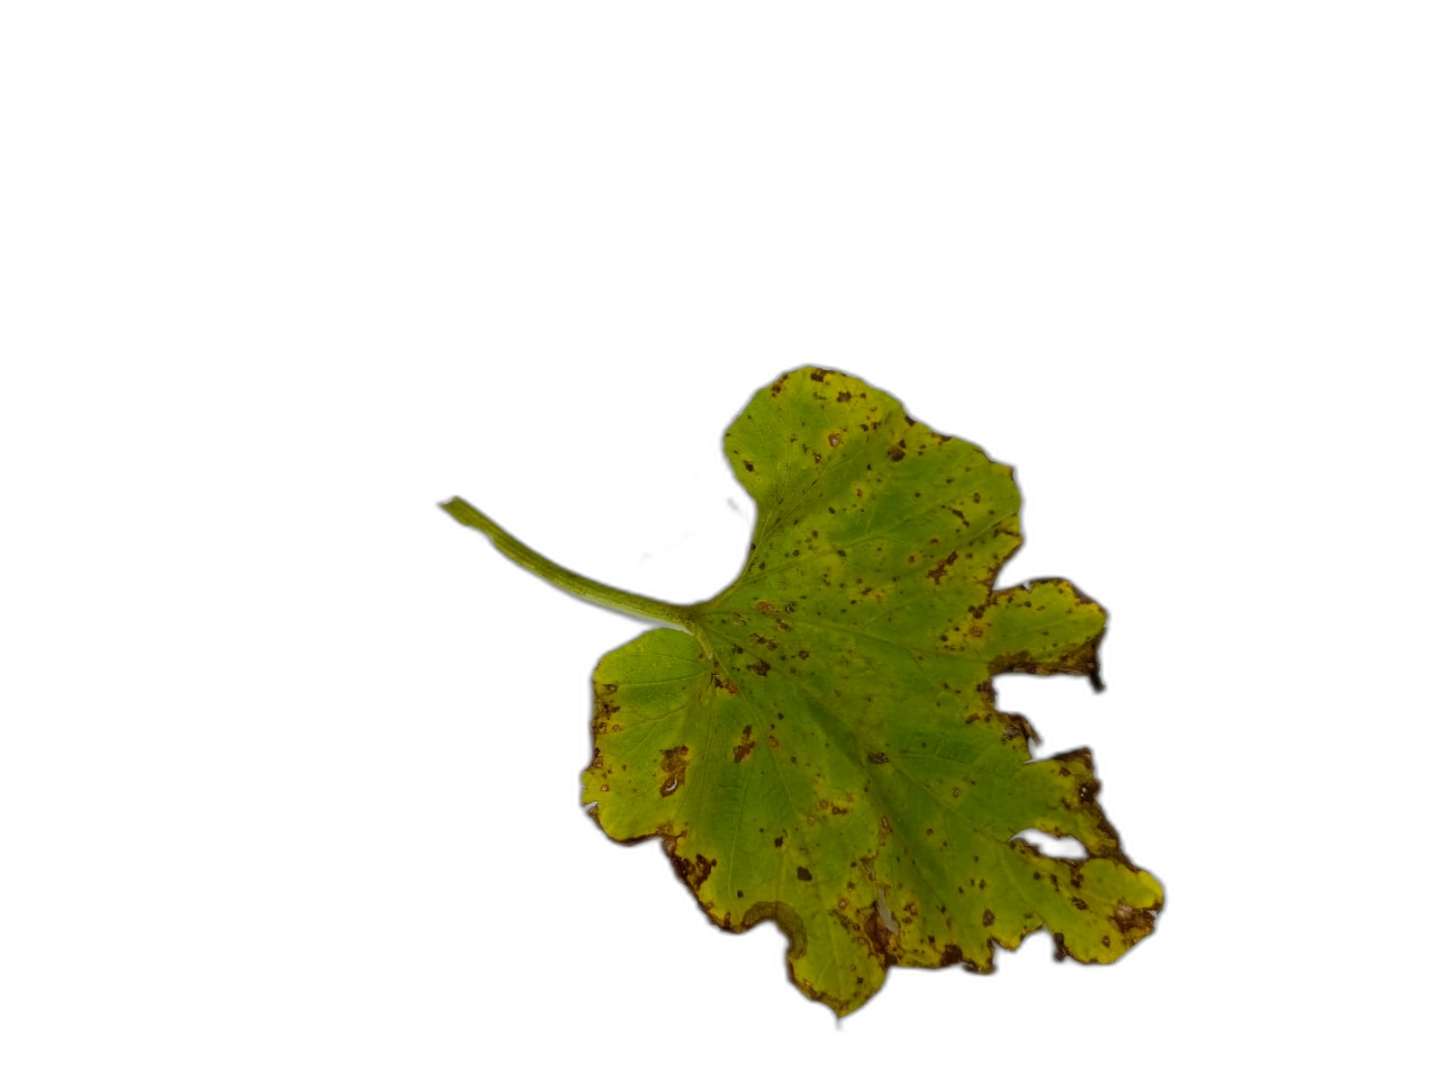
Crop: Bottle Gourd
Label: Anthracnose